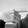
ASL letter: G